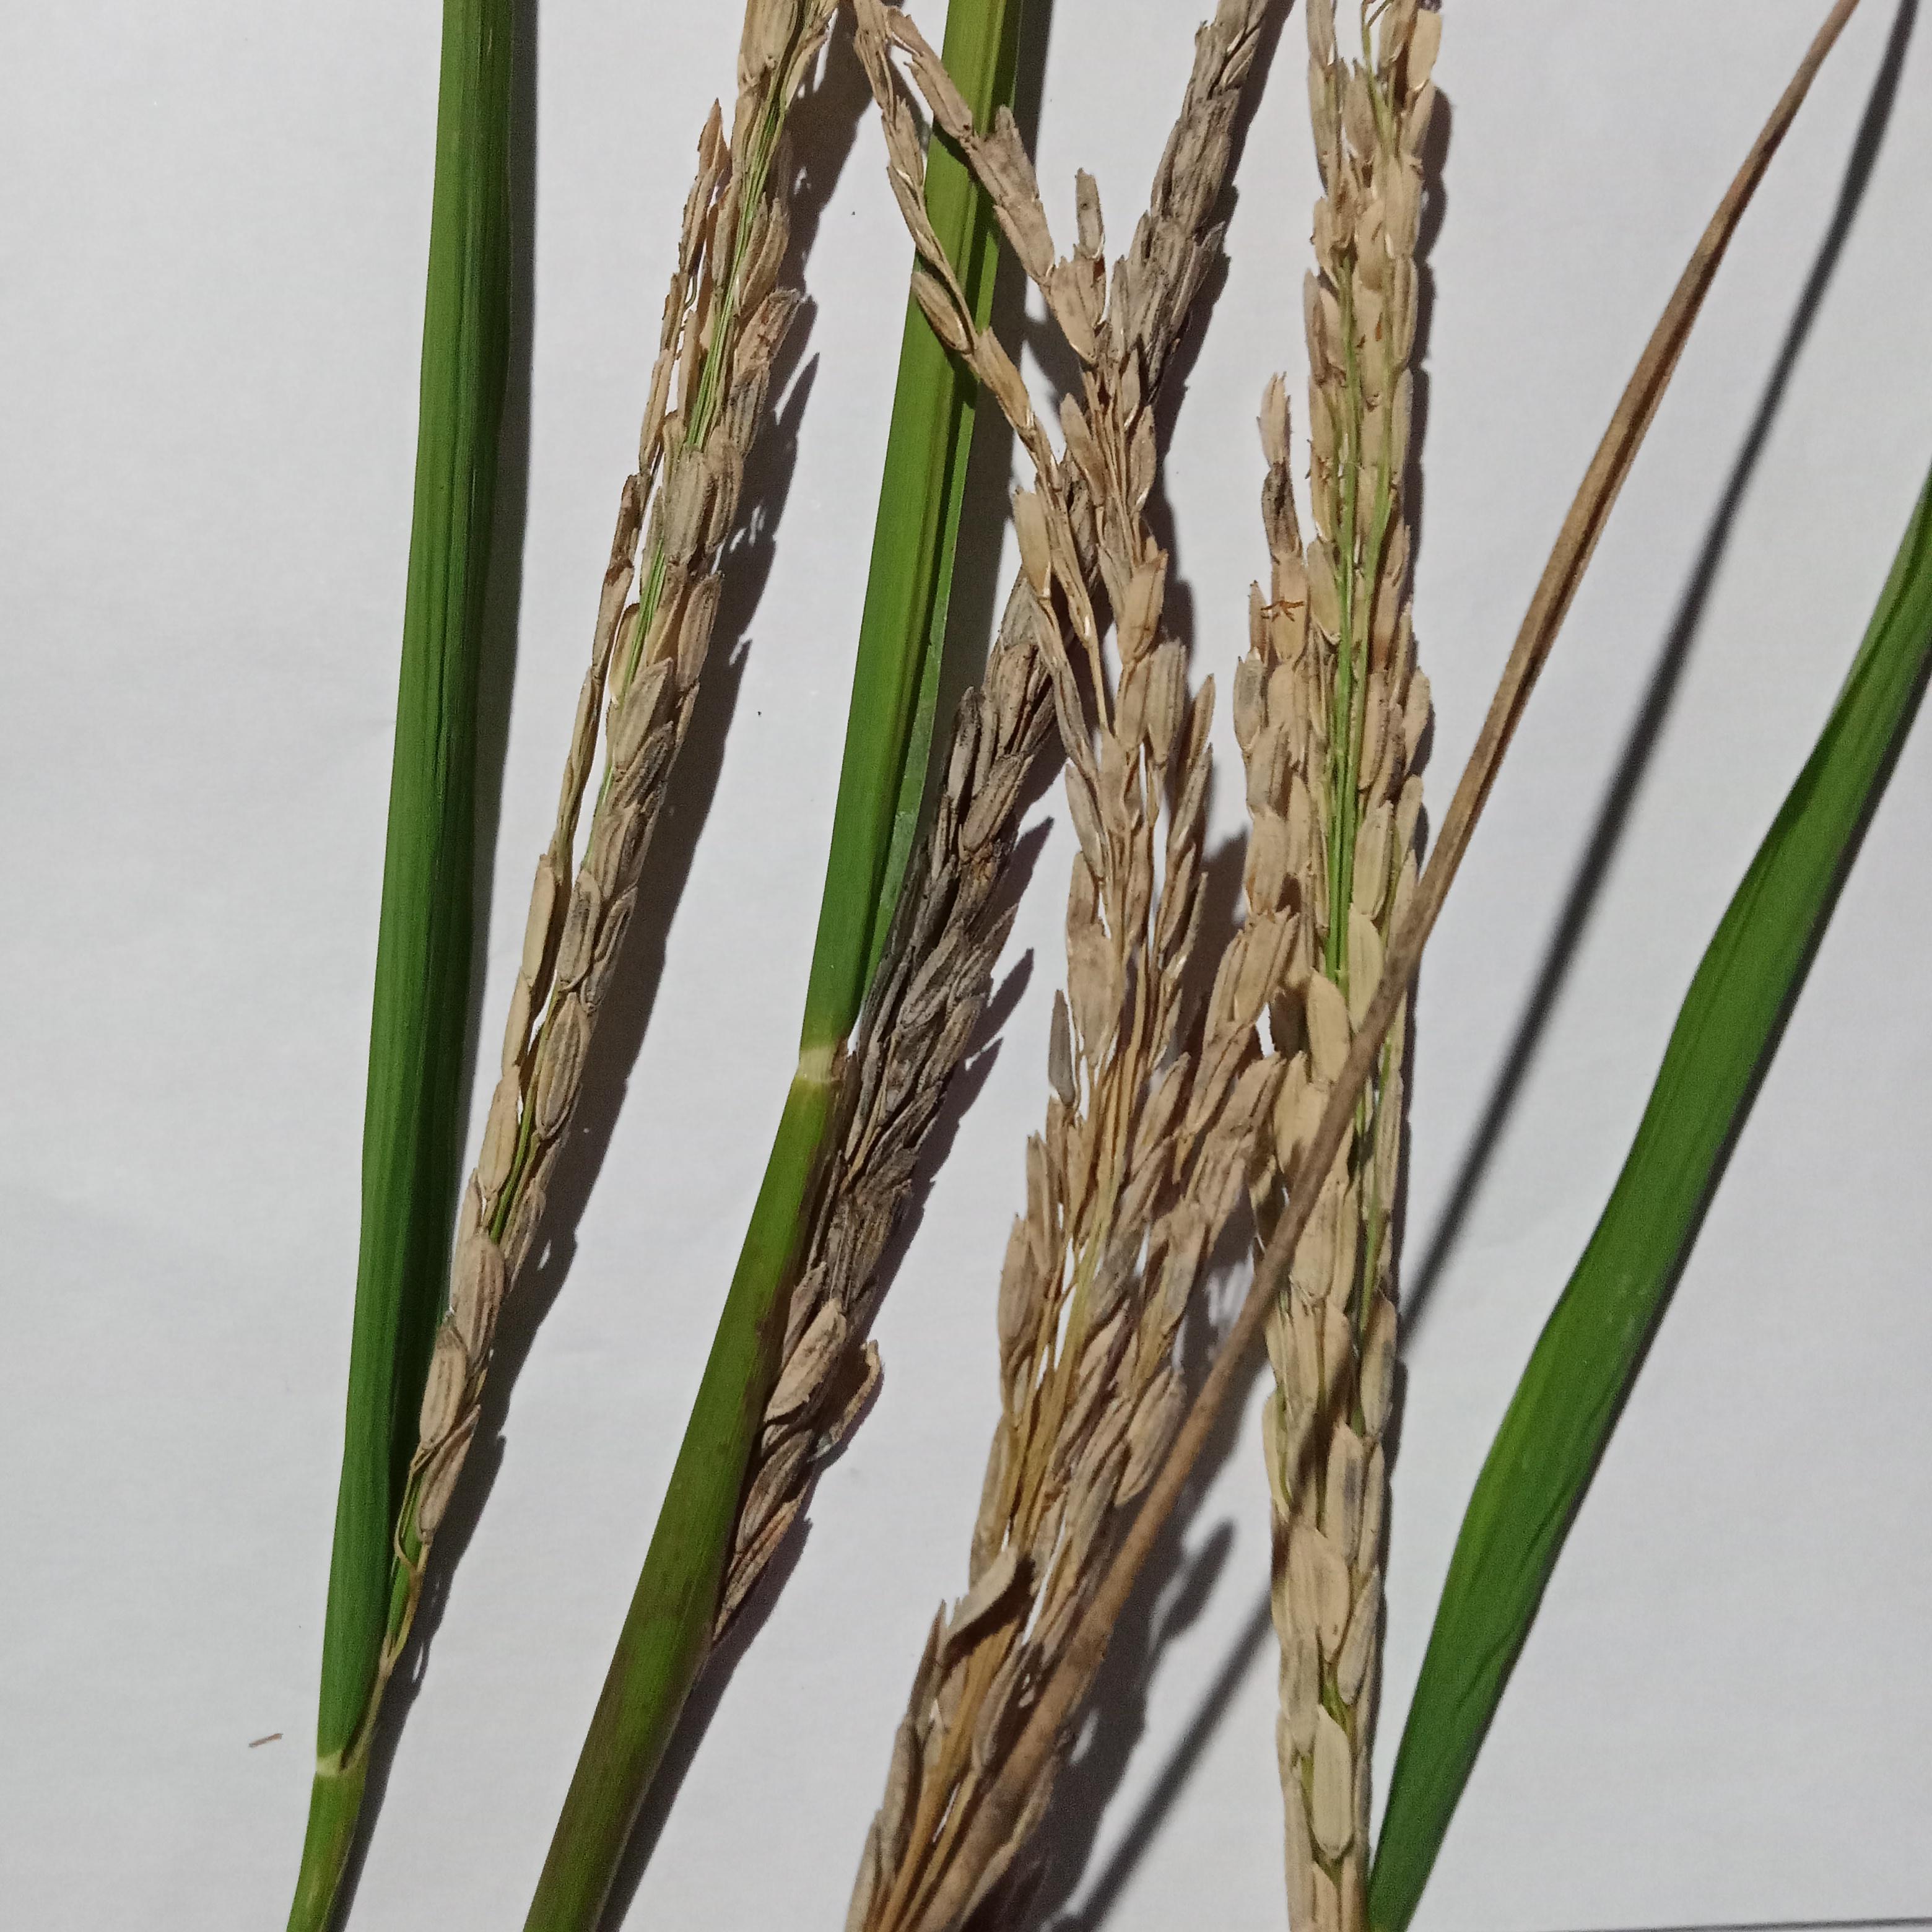
Label: Rice___Neck_Blast